Nyan Tun

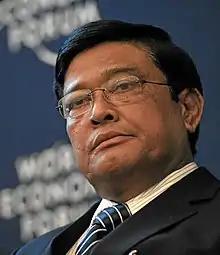
Nyan Tun in 2013

"Thray Sithu" Nyan Tun (born 12 January 1954) is a Burmese politician who currently serves as a member of parliament in the House of Representatives for Zigon Township constituency. He previously served as Second Vice President of Myanmar from 15 August 2012 to 30 March 2016. Previously, he was the commander-in-chief of the Myanmar Navy with the rank of admiral, retired in 2012. He was elected as Second Vice President of Myanmar on 15 August 2012 following the resignation of Tin Aung Myint Oo.